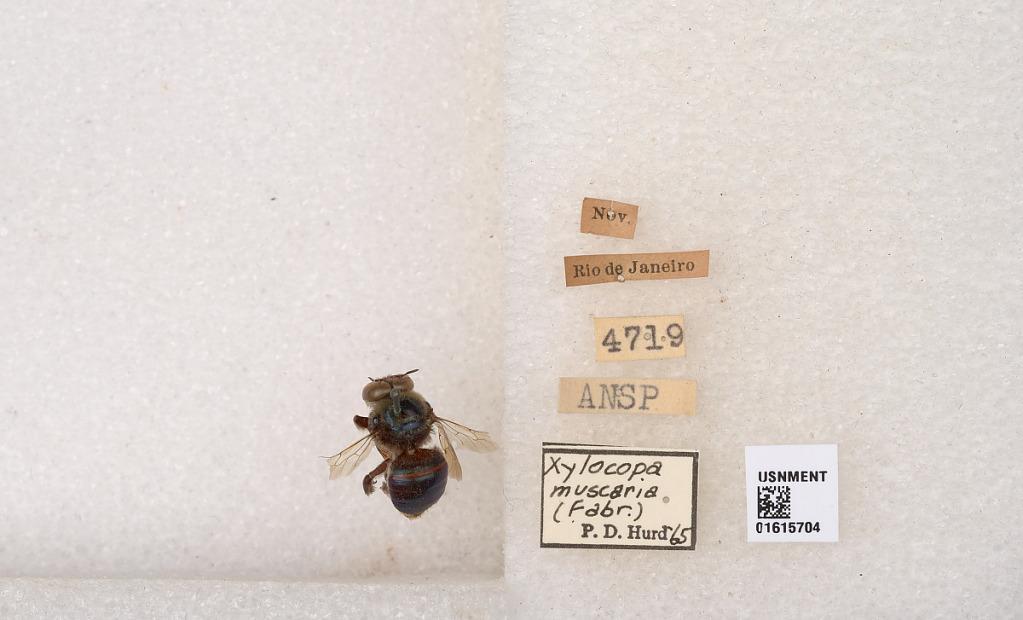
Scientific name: Xylocopa (Schonnherria) muscaria (Fabricius)
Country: Brazil
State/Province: Rio de Janeiro
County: Rio de Janeiro
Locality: Rio de Janeiro
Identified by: Hurd, P. D.